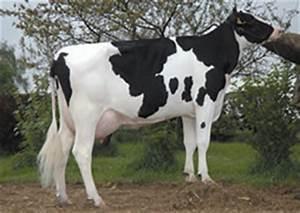
cow